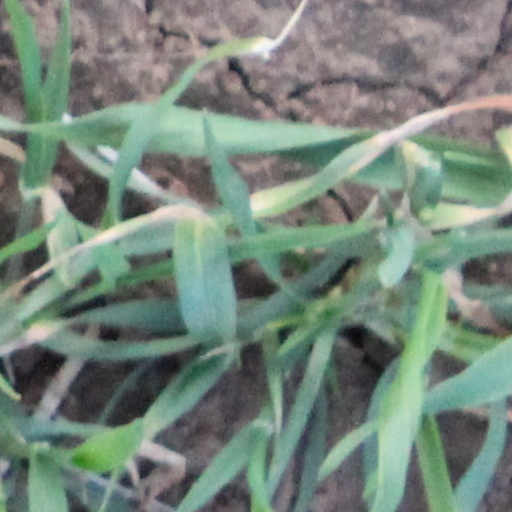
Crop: wheat